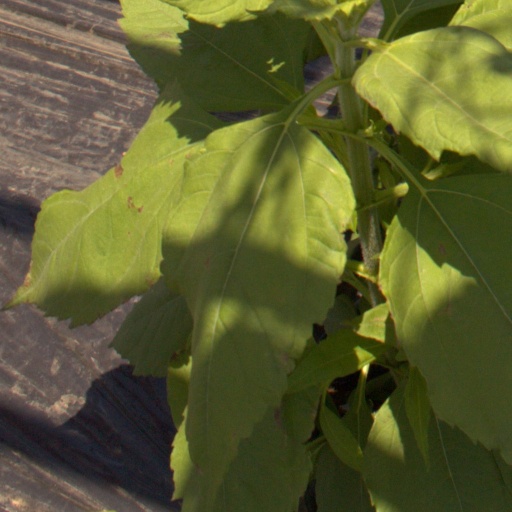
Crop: Jerusalem artichoke